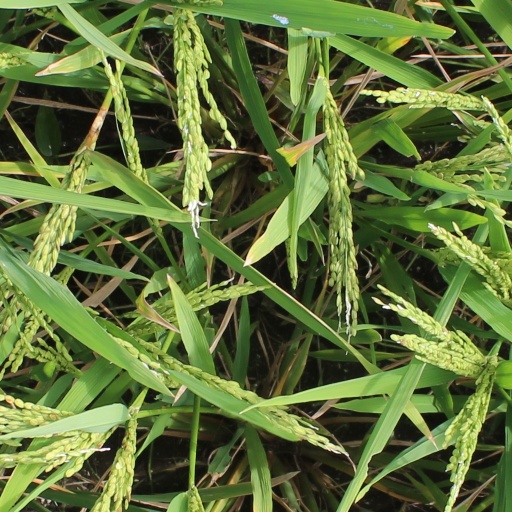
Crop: rice